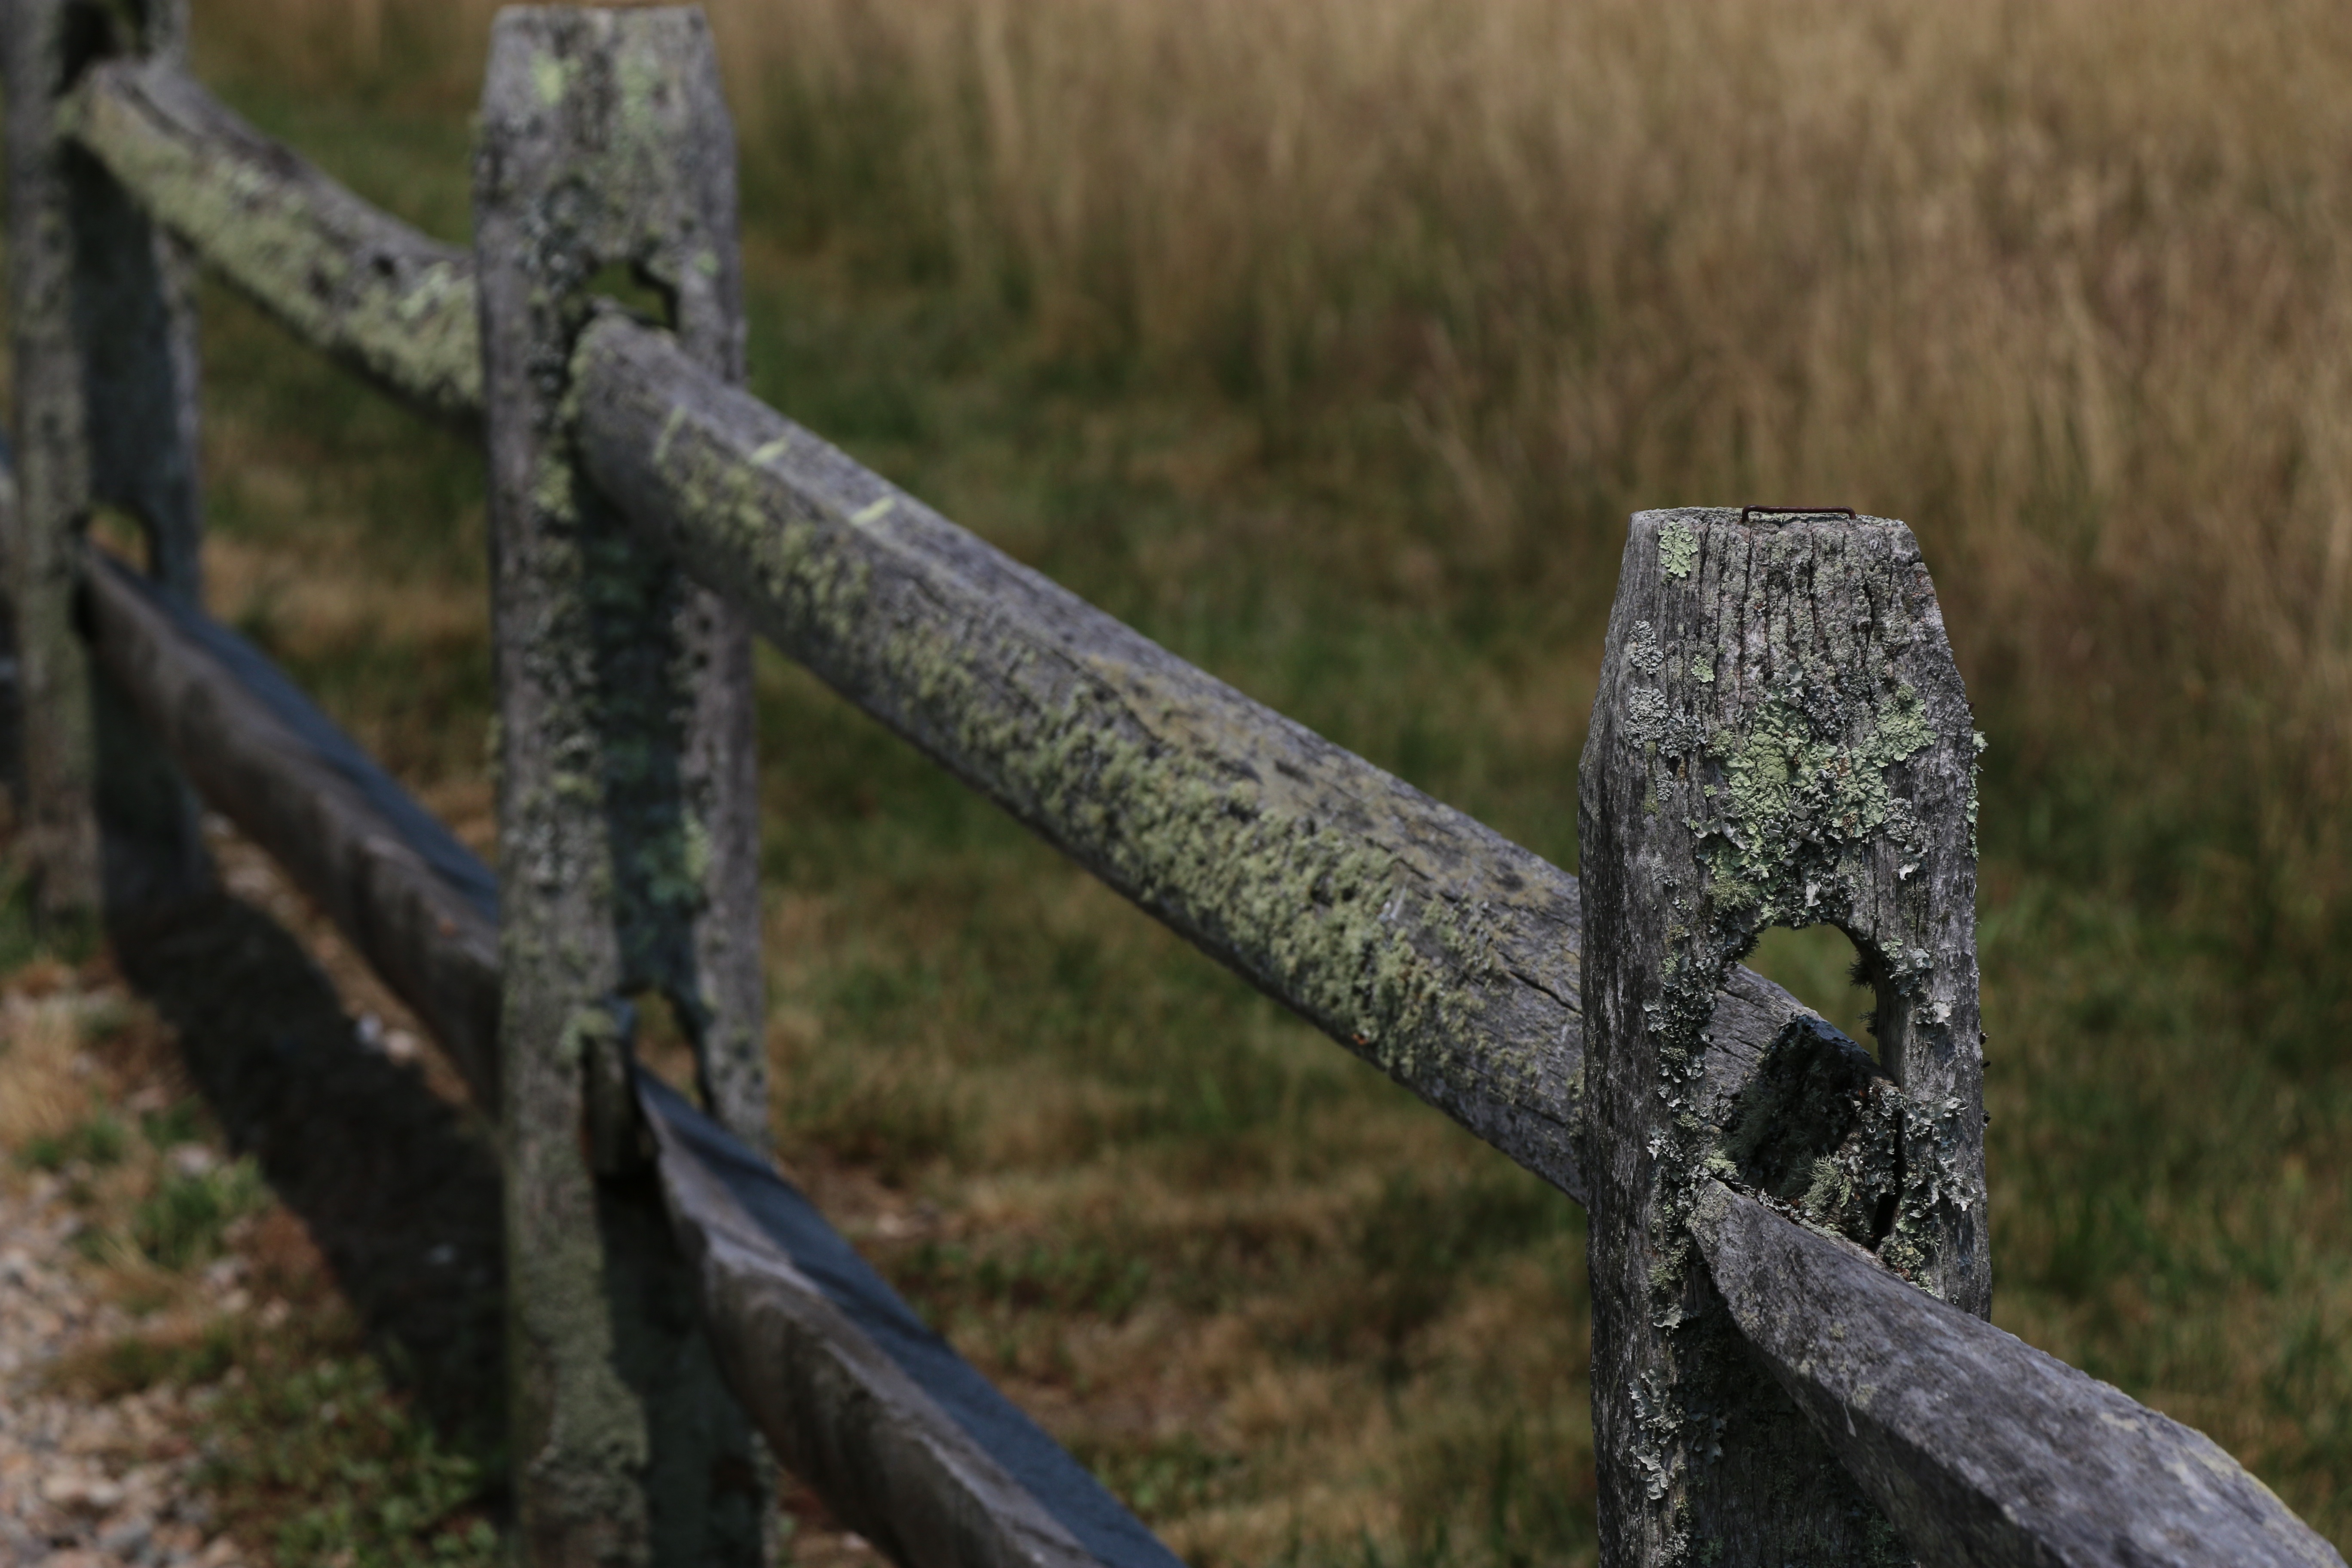
fence, trail, outdoor structure, home fencing